Caterham Racing (GP2 team)

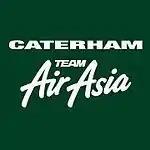
The Caterham Team AirAsia logo as used by the team during the 2011 season.

For its first year in GP2, Caterham signed the experienced duo of Luiz Razia and Davide Valsecchi for both the Asia Series and main series seasons. Both drivers also became test drivers for Tony Fernandes's Formula One team, at this stage known as Team Lotus, and took part in a number of Friday free practice sessions during the F1 season. After finishing seventh in the teams' championship in the truncated Asia Series, Valsecchi began the main series strongly, scoring points six times in the first eight races of the year, including the team's first victory in the feature race at Monaco, which propelled him into contention for the drivers' championship. However, he then failed to score during the remainder of the season, dropping him to eight overall. Razia took over as the team's driving force, securing Caterham's first pole position at the Hungaroring and ending the season twelfth in the standings. The team finished sixth in the teams' championship, well ahead of fellow debutantes Carlin.